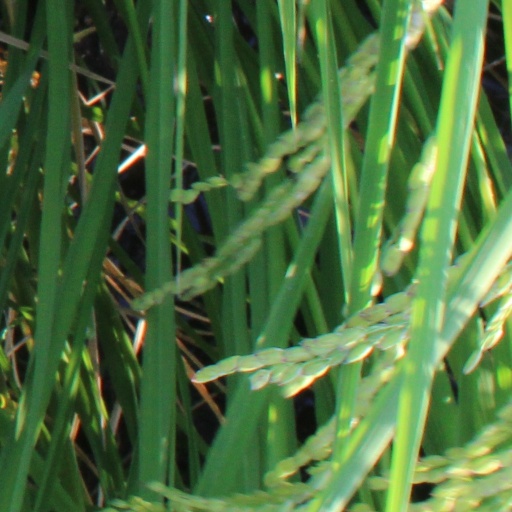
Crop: rice